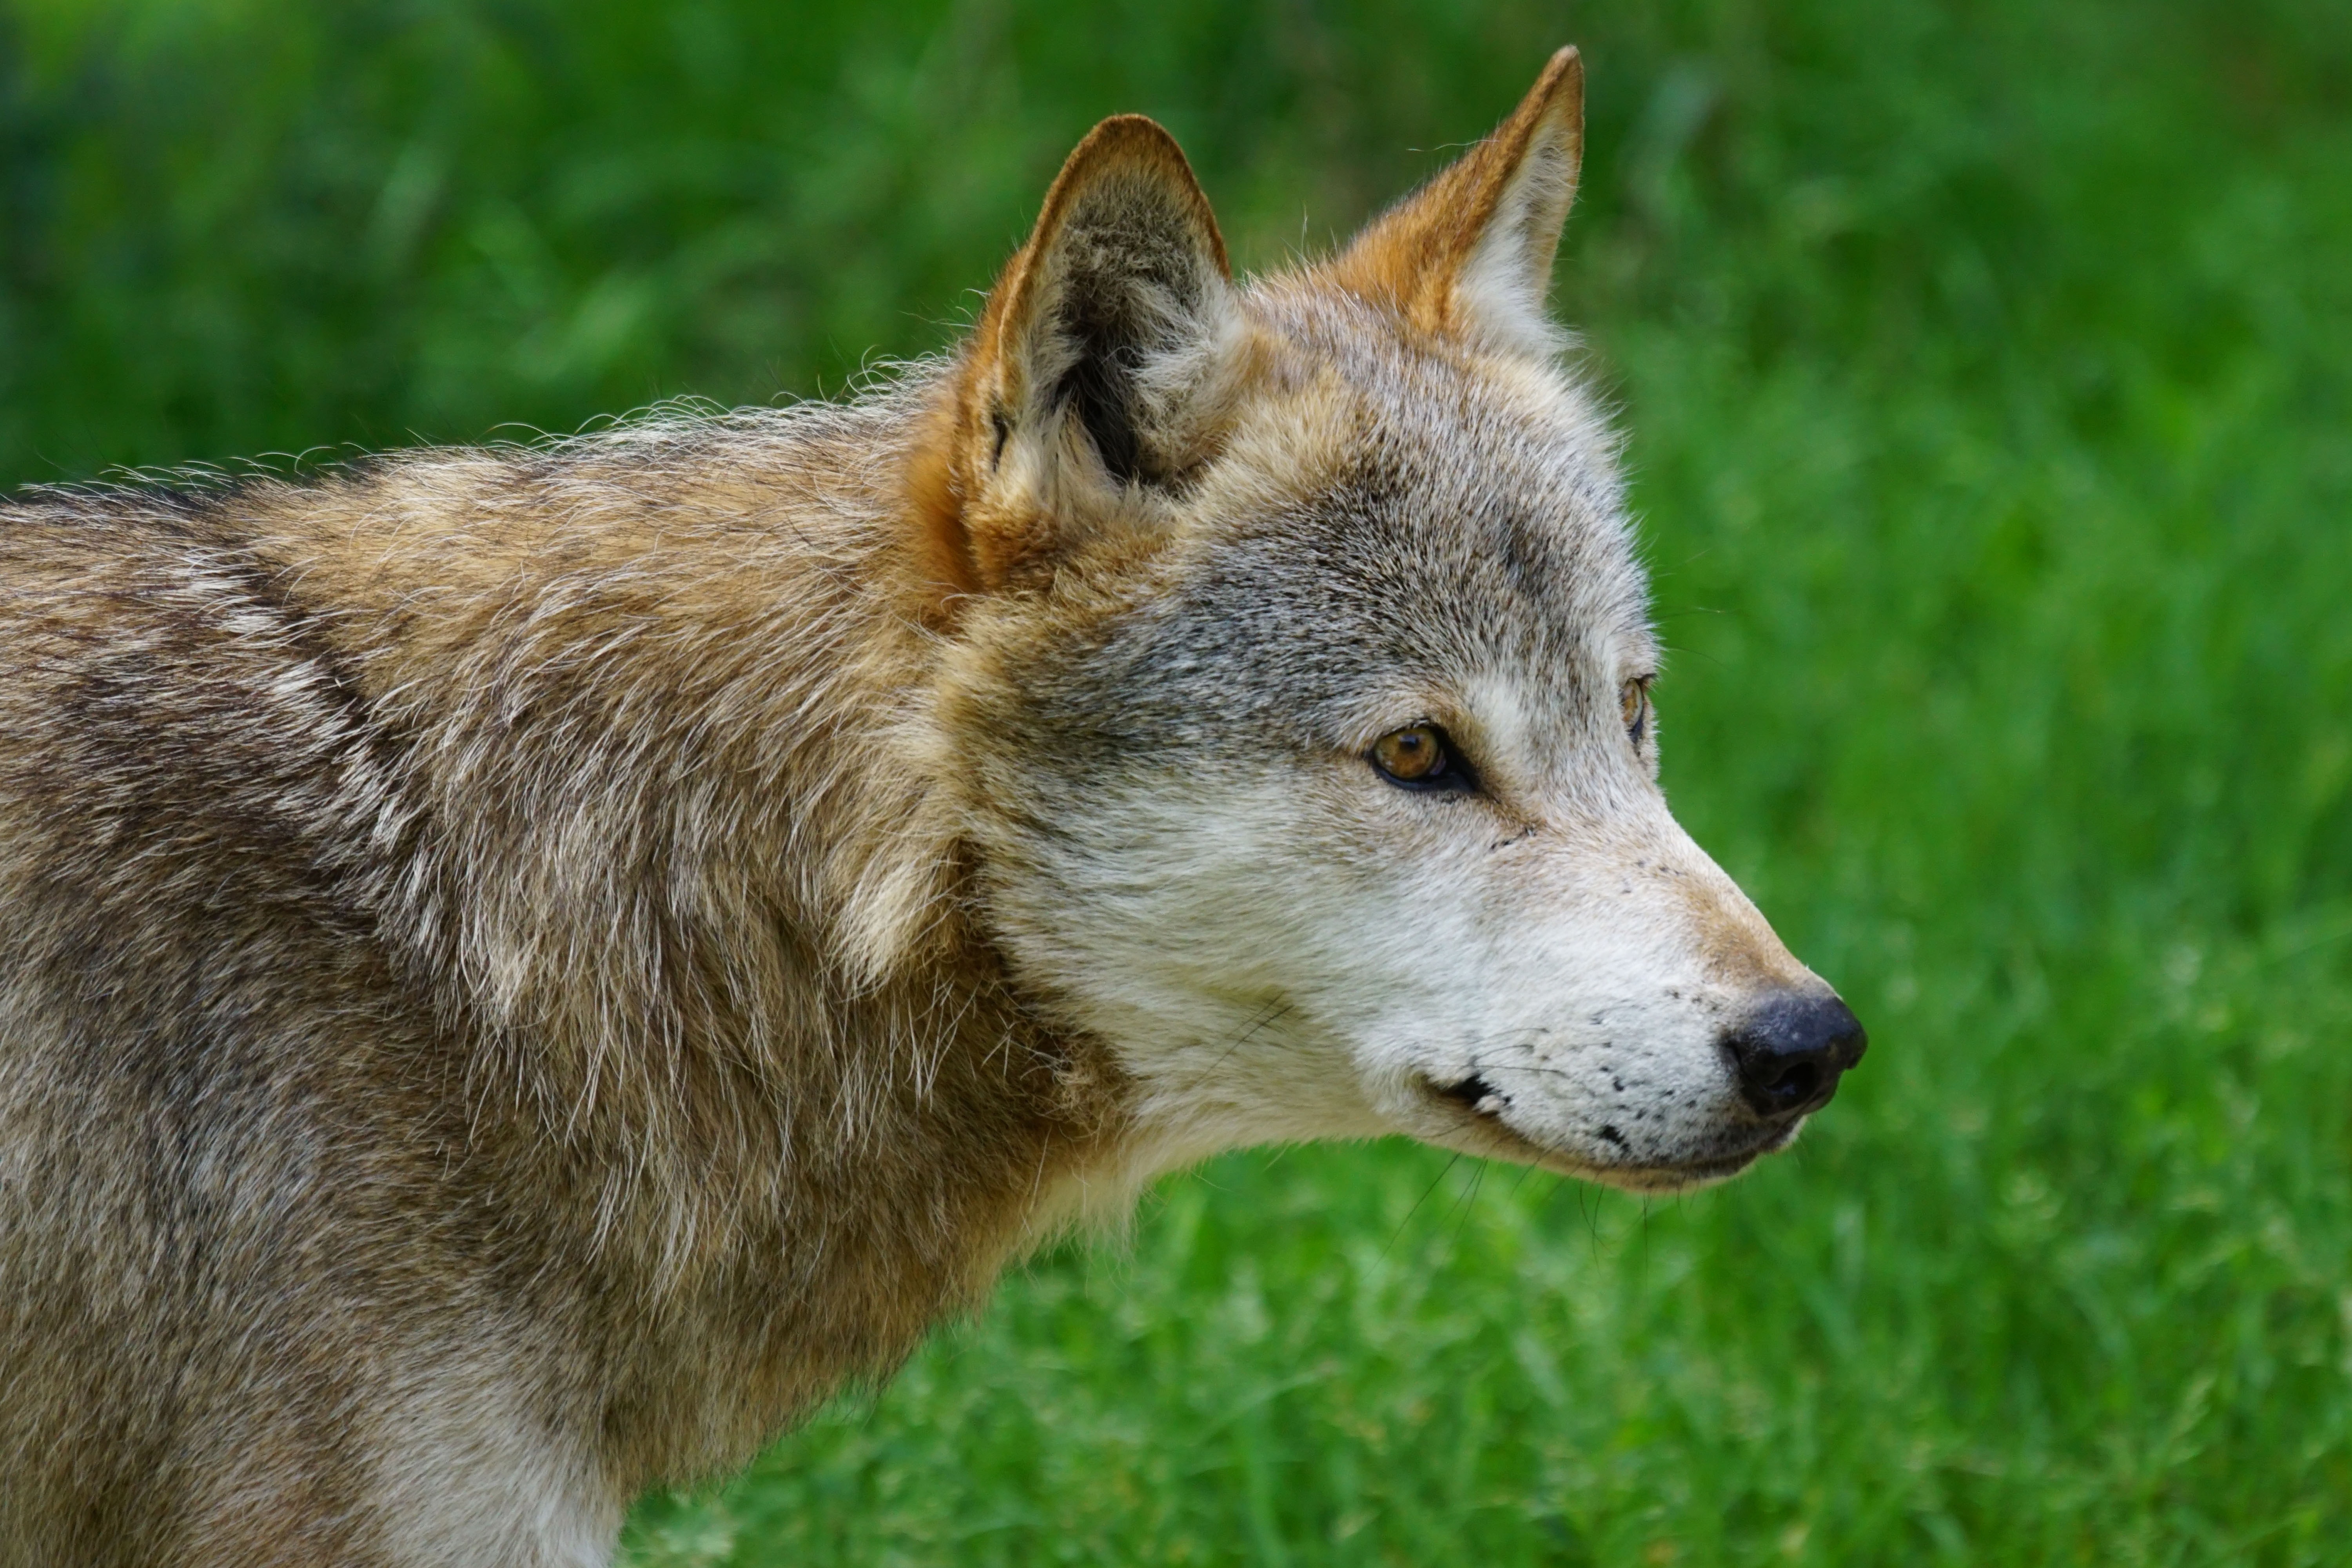
wildlife, mammal, wolf, fauna, vertebrate, dog breed, deer park, canis lupus, jackal, shikoku, dingo, dog like mammal, red wolf, kit fox, saarloos wolfdog, wolfdog, czechoslovakian wolfdog, dog breed group, greenland dog, east siberian laika, west siberian laika, canis lupus tundrarum, tamaskan dog, native american indian dog, dhole